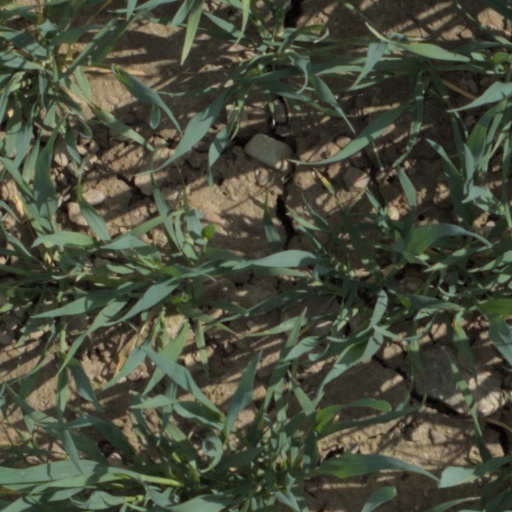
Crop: wheat